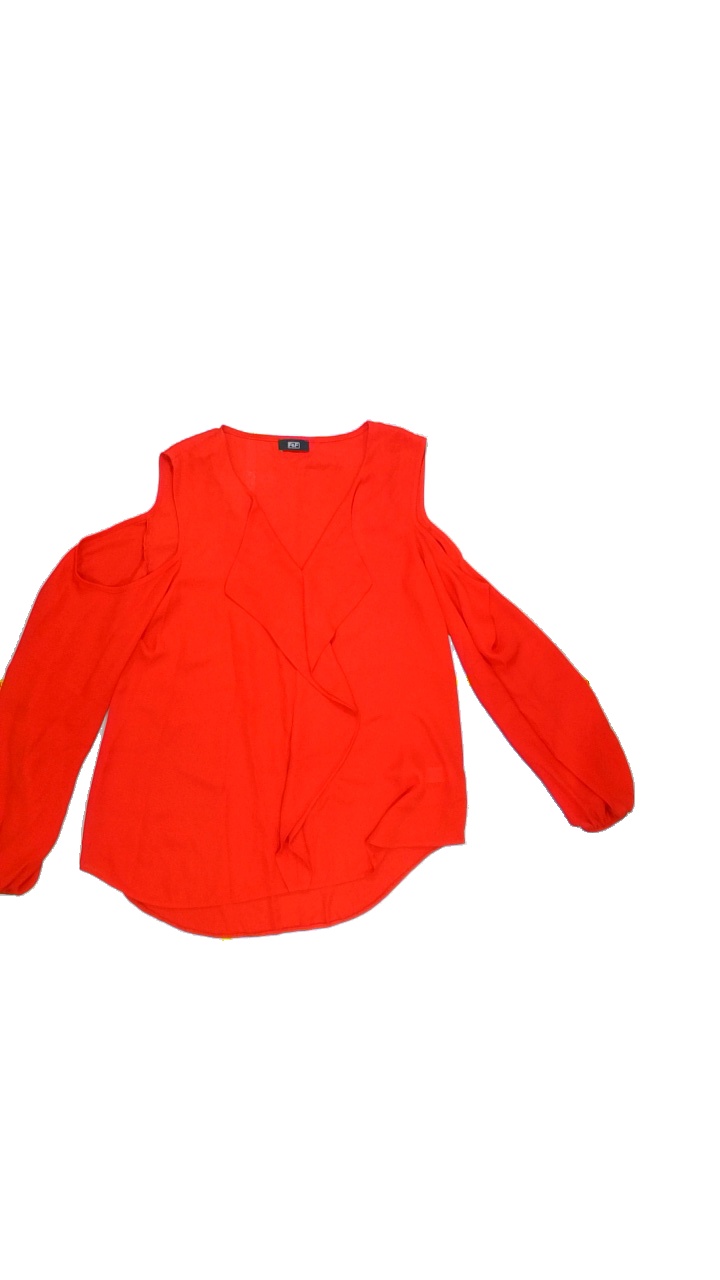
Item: Blouse (Ladies)
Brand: Not Applicable
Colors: Red
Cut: C-collar, Regular
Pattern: Plain
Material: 100%polyester
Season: All
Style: No trend
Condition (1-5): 4
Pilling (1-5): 5
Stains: No
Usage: Export
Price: <50